RoboCop 3

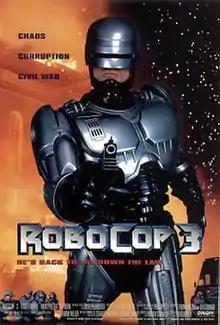
Theatrical release poster

RoboCop 3 is a 1993 American science fiction action film directed by Fred Dekker and written by Dekker and Frank Miller. It is the sequel to the 1990 film "RoboCop 2" and the third and final entry in the original "RoboCop" franchise. It stars Robert Burke, Nancy Allen and Rip Torn. Set in the near future in a dystopian metropolitan Detroit, the plot centers on RoboCop (Burke) as he vows to avenge the death of his partner Anne Lewis (Allen) and save Detroit from falling into chaos, while evil conglomerate OCP, run by its CEO (Torn), advances its program to demolish the city and build a new "Delta City" over the former homes of the residents.